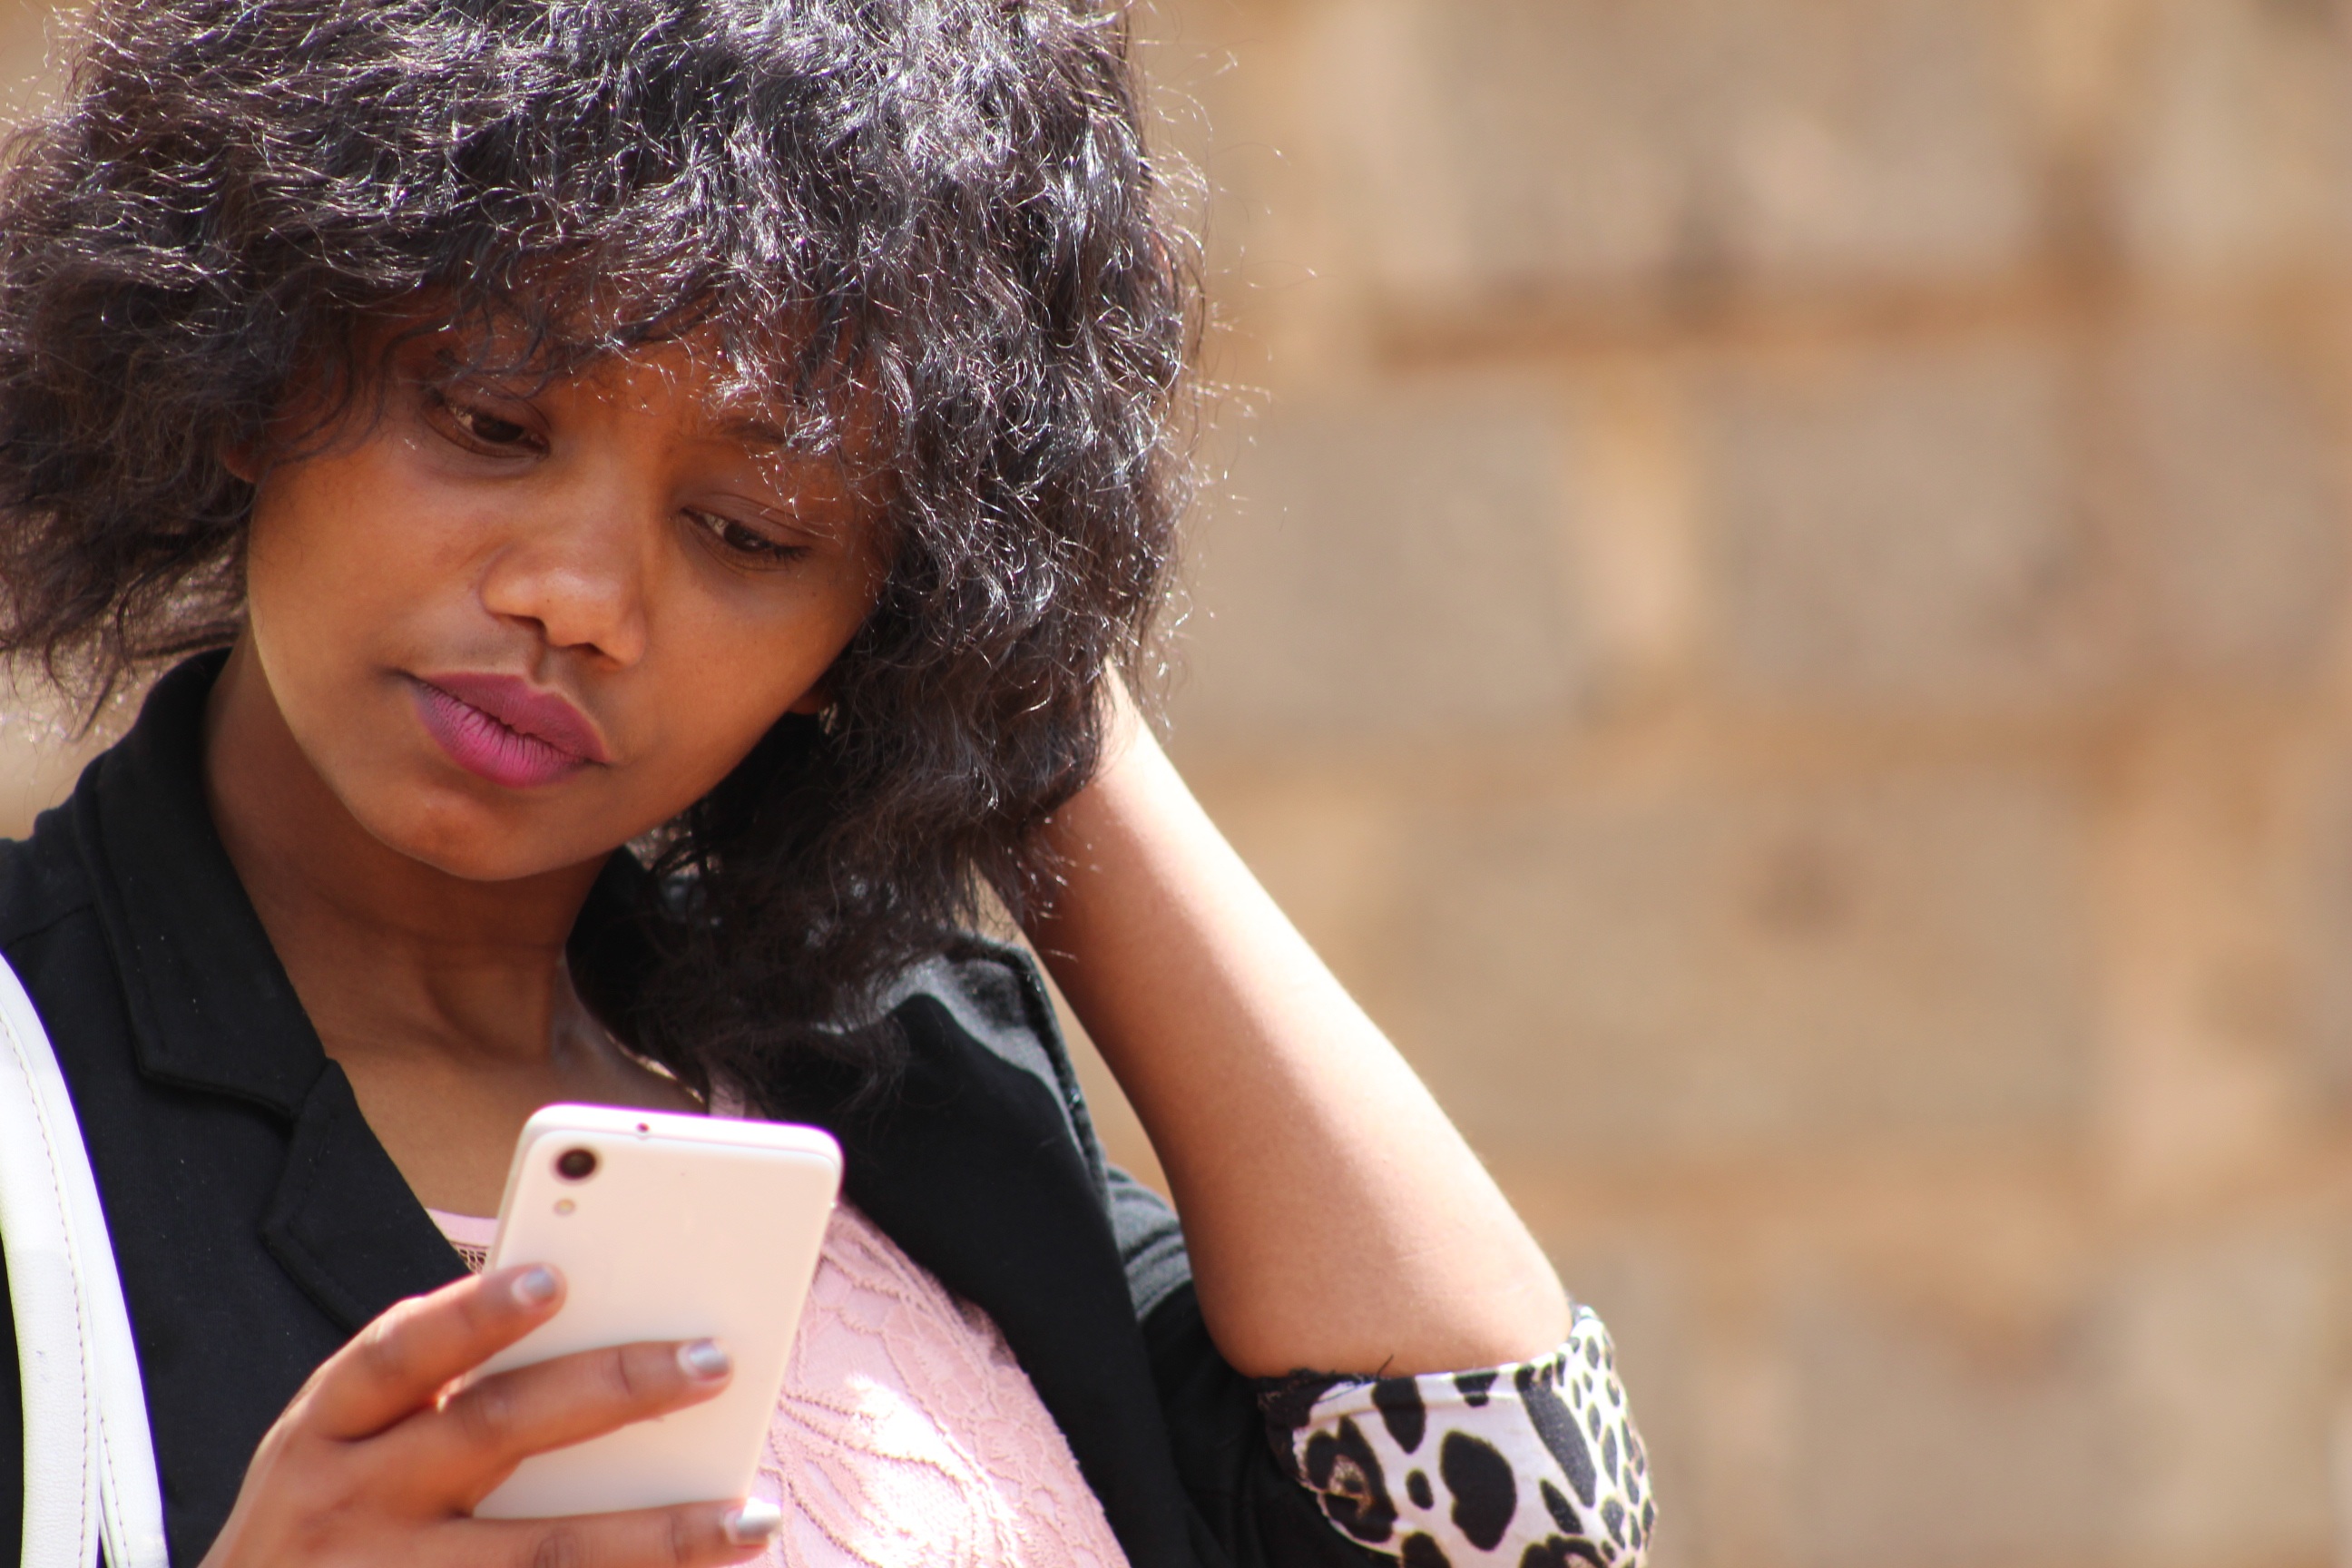
person, people, girl, woman, hair, photography, female, portrait, model, phone, child, black, lady, facial expression, hairstyle, smile, face, nose, eye, head, photograph, skin, beauty, african, emotion, confused, interaction, photo shoot, frustrated, portrait photography